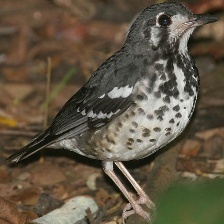
Species: ASHY THRUSHBIRD
Scientific name: GEOKICHLA CINEREA